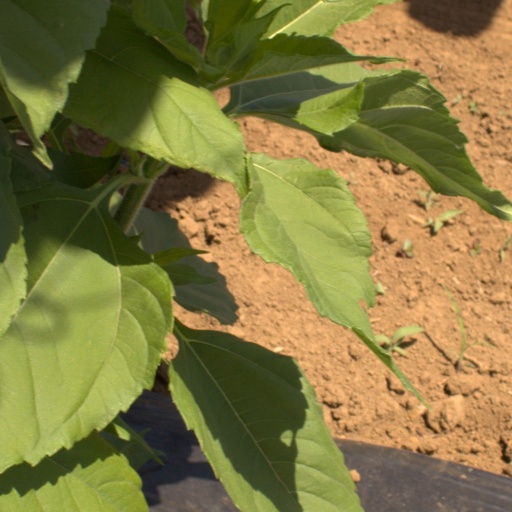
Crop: Jerusalem artichoke